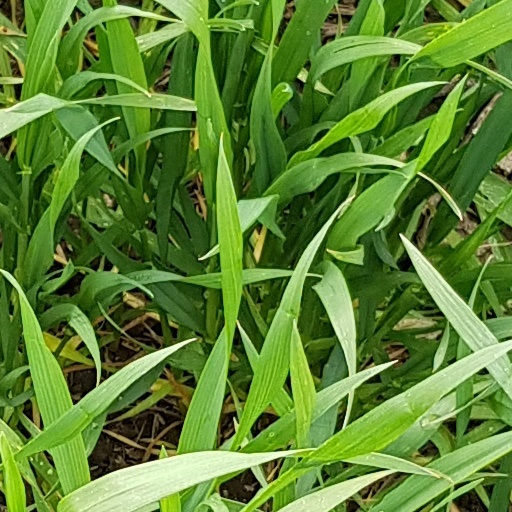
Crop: wheat